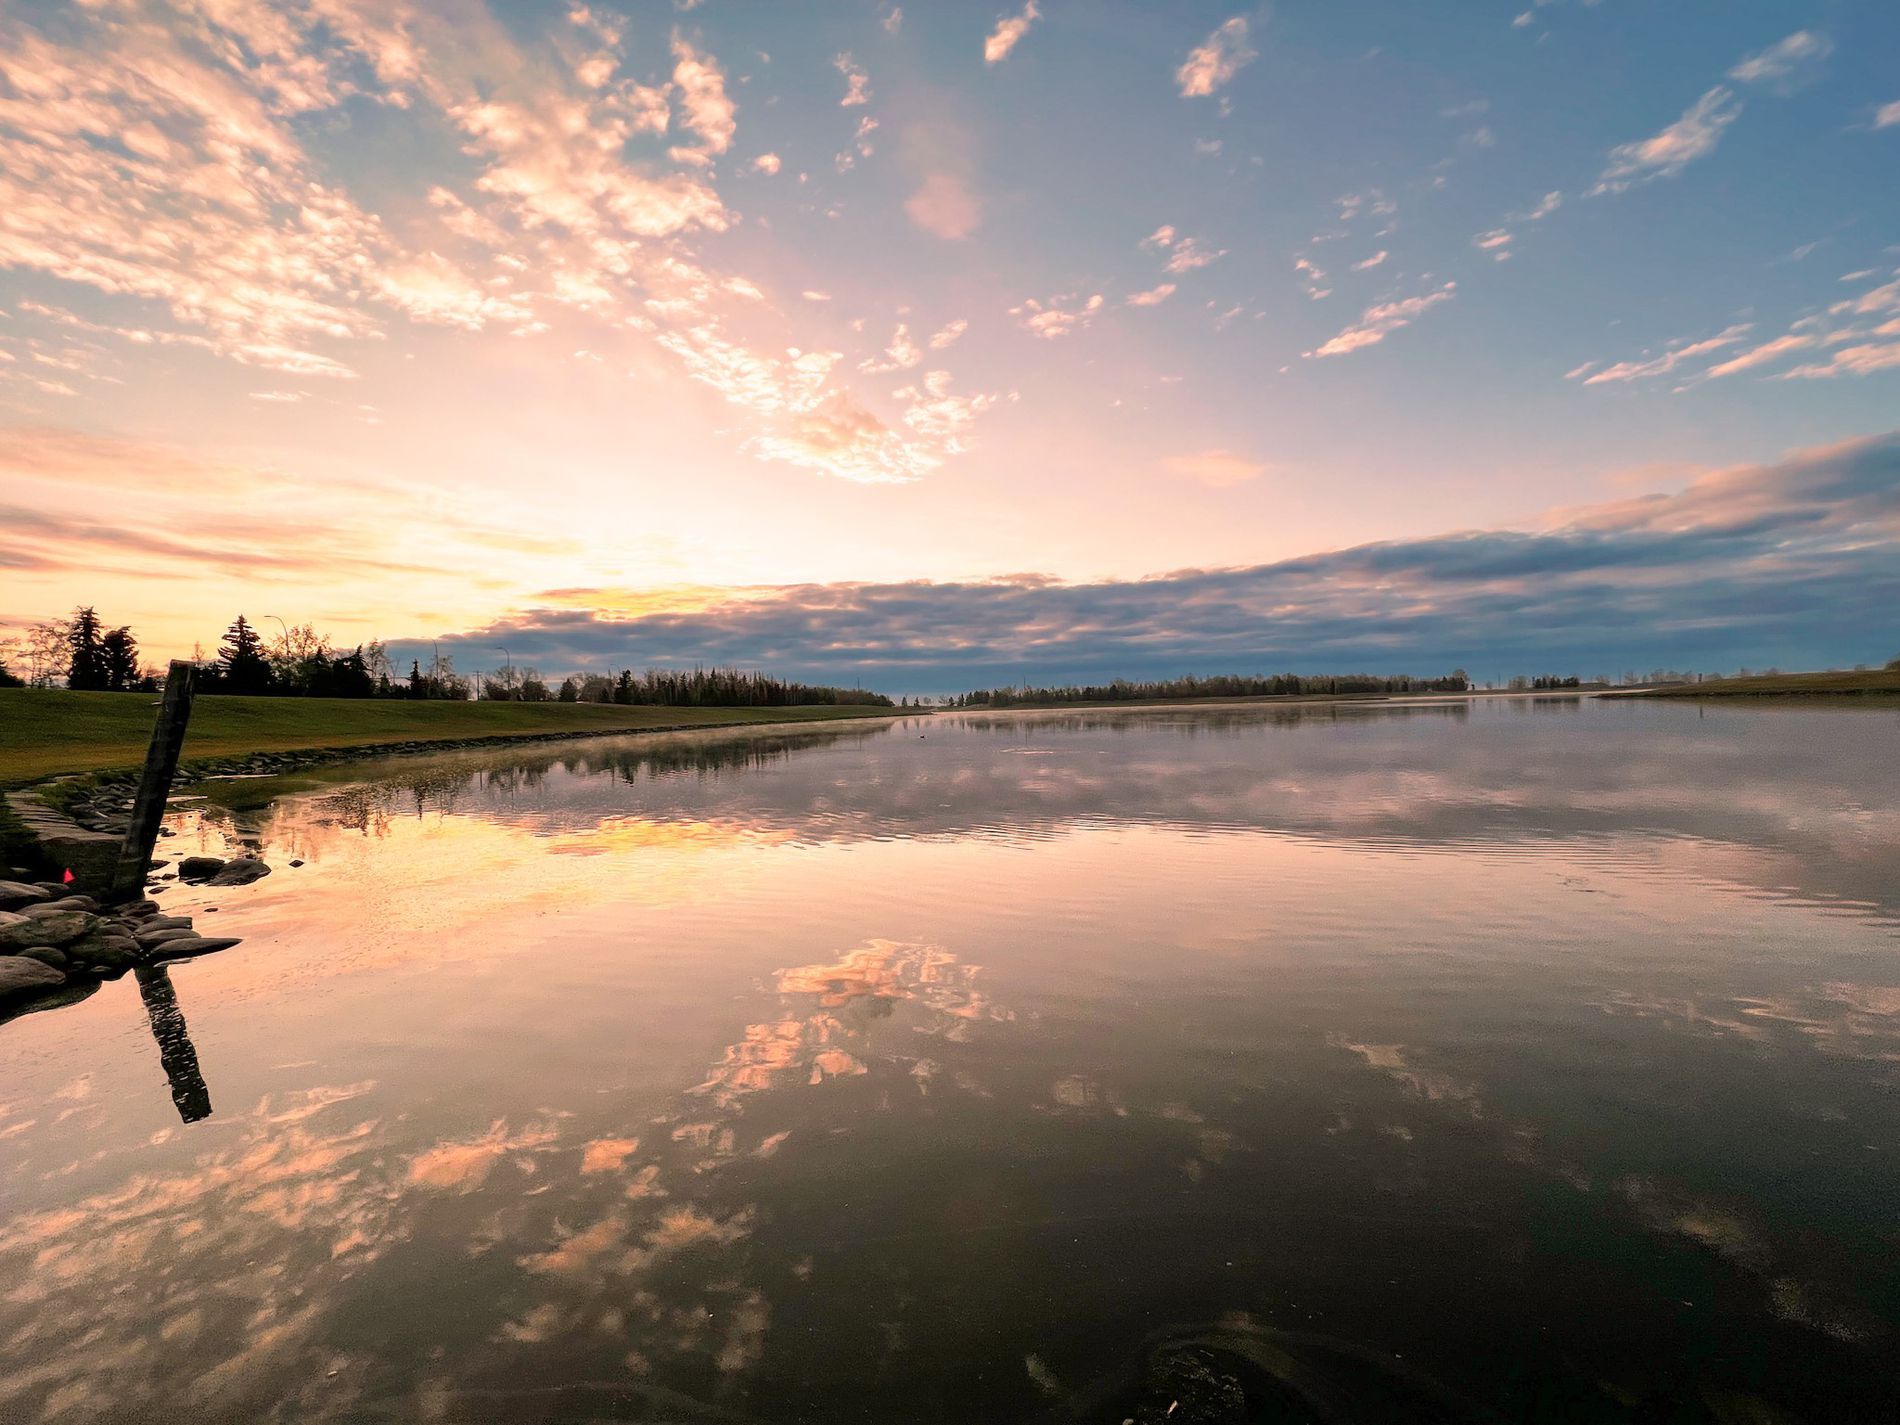
Sunset Lake.
The photo shows a calm and huge lake surrounded by a grassy landscape and dense trees and a reflection of them on the lake.
The scene shows the time that the photo was taken which is sunset, where the sky is partly cloudy its color tends to be copper yellow and the shore of the lake is rocky and there is a wooden post on it.
The scene shows how nature with the lake and the sky at sunset is beautiful.
Shot at eye level, this landscape photograph captures a landscape and a huge lake at sunset with an amazing view. The color palette consists of copper yellow and blue colors for the sky, green color for the landscape and trees and reflected colors on the lake. The composition of landscape with the reflection on the lake and sky view creates a beautiful and amazing atmosphere.
Labels: Nature, Outdoors, Sky, Scenery, Landscape, Lake, Water, Cloud, Plant, Tree, Horizon, Vegetation, Land, Waterfront, Grass, Sea, Wilderness, Sunrise, Pond, Woodland, Beach, Coast, Shoreline, Summer, Cumulus, Weather, Rock, Sun, Grove, Trees, Wooden Post
Camera: Apple iPhone 13 Pro
Lens: iPhone 13 Pro back triple camera 1.57mm f/1.8
Aperture: F1.8
Exposure: 1/800 sec
ISO: 32
Focal length: 1.57